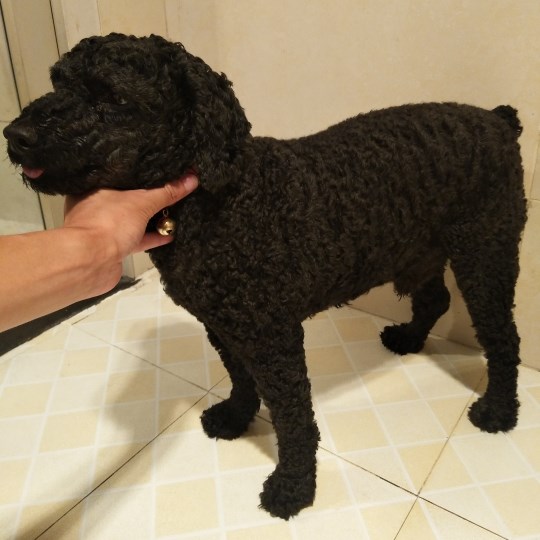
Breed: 2925-n000114-toy_poodle